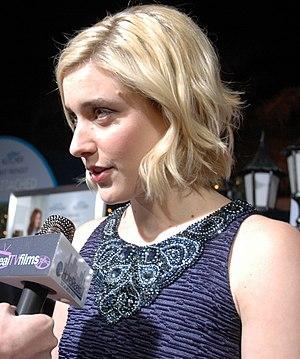
Greta Celeste Gerwig est une actrice, scénariste et réalisatrice américaine née le 4 août 1983 à Sacramento.